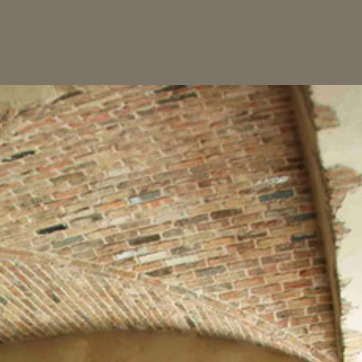
Material: brick